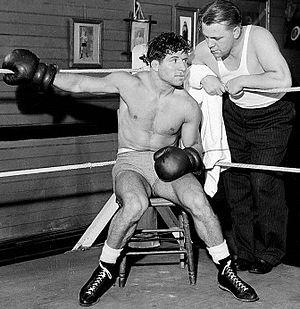
Bep van Klaveren est un boxeur néerlandais né le 26 septembre 1907 et mort le 12 février 1992 à Rotterdam.